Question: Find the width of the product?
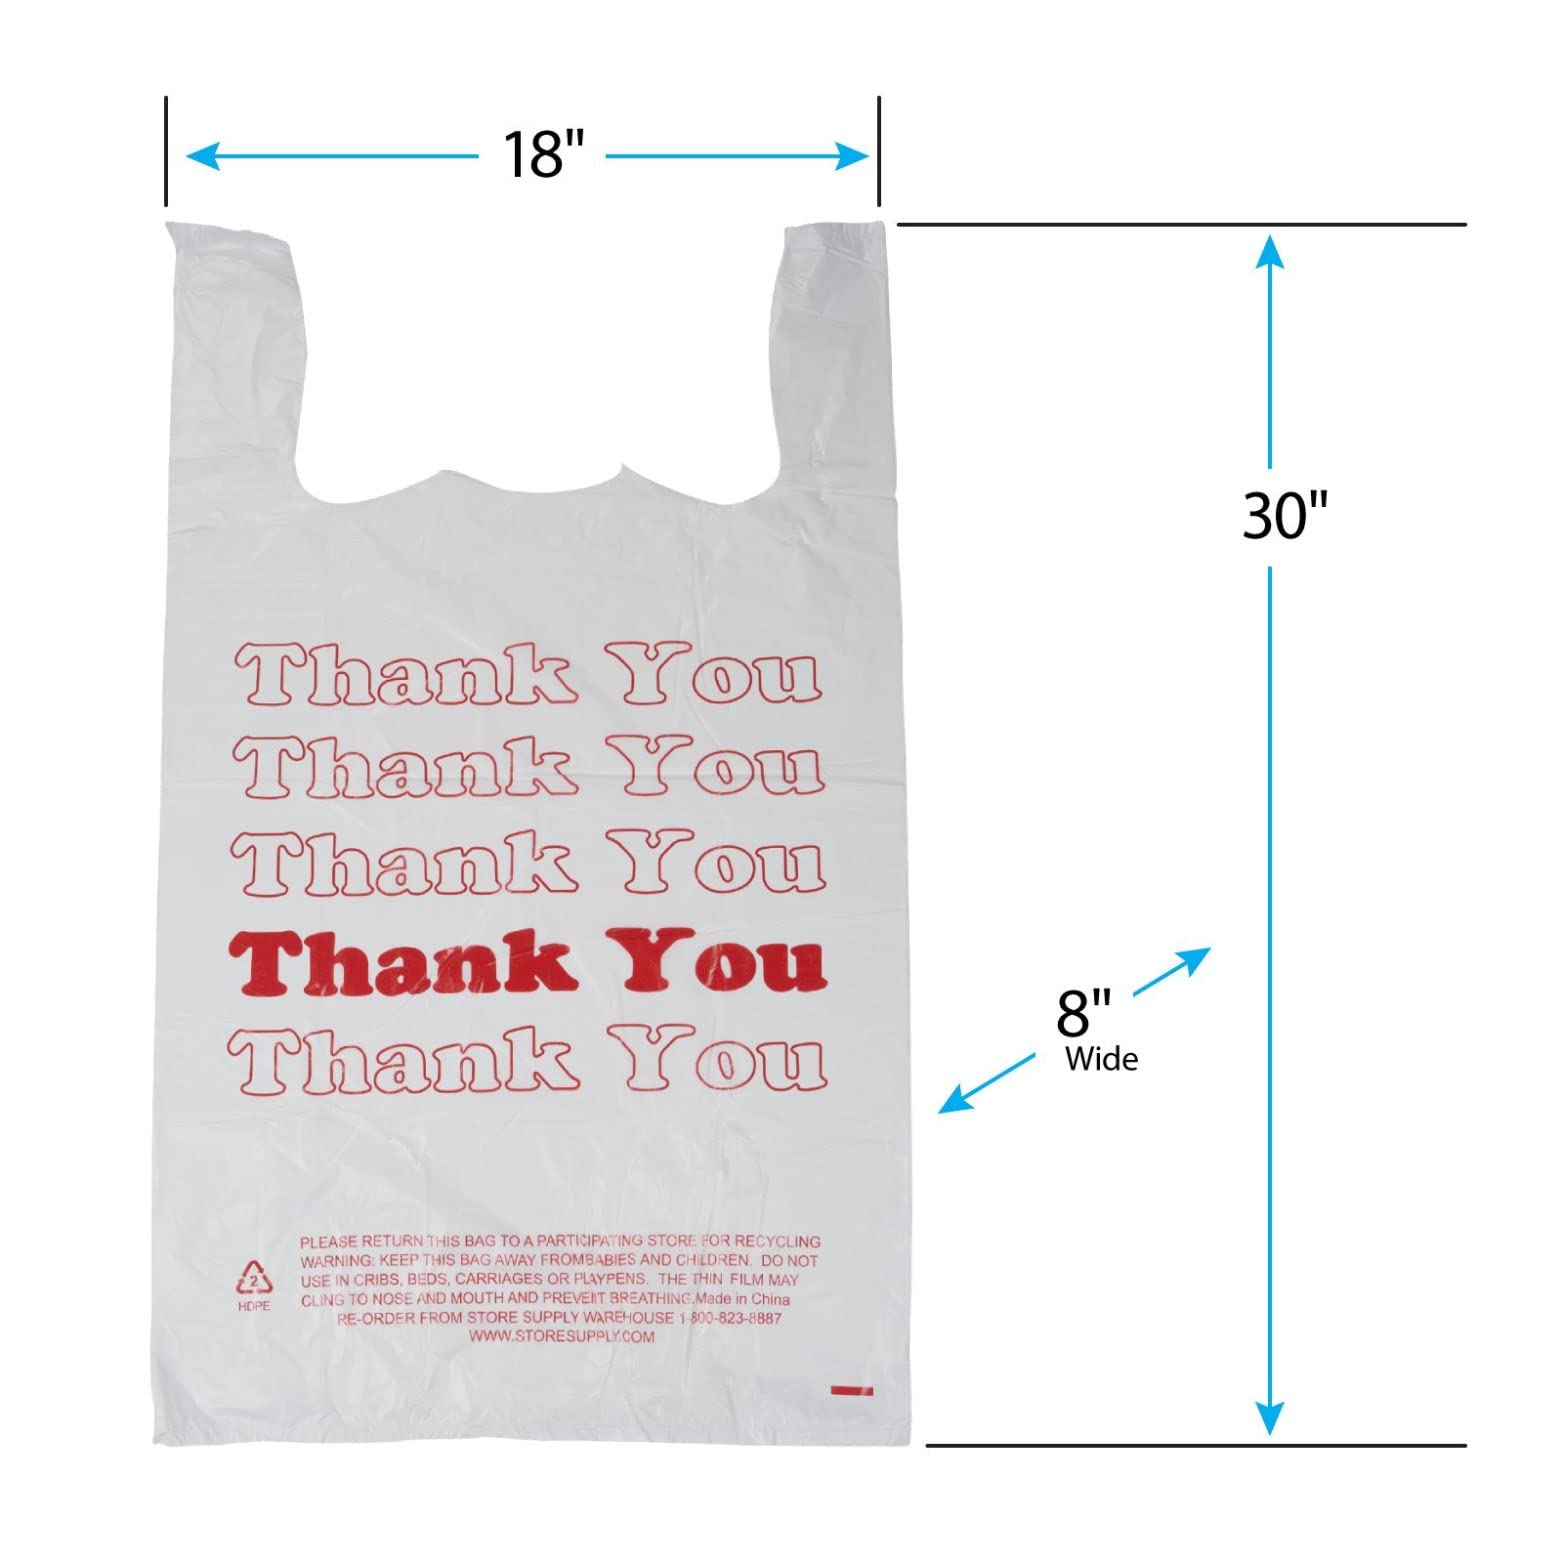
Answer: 8.0 inch